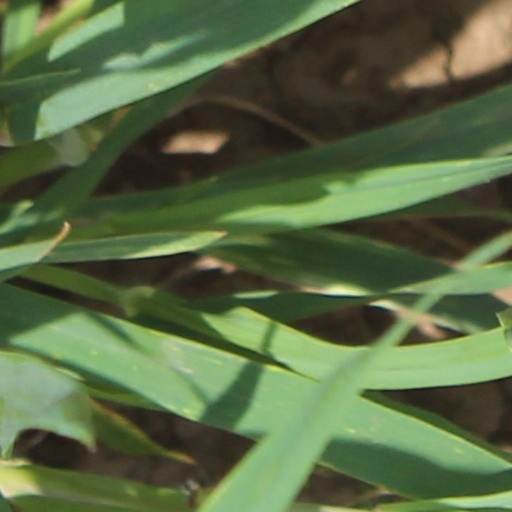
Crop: wheat